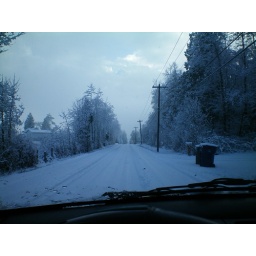
a snowy day on the road i live on... stopped my car in the middle of the road to take it :P